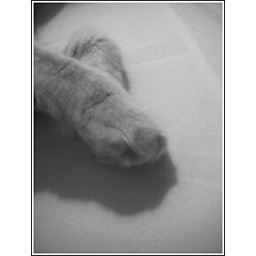
paws in black & white